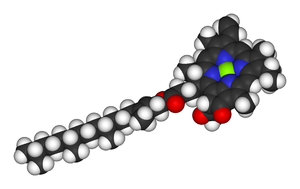
Le phytol est l'un des principaux alcools diterpènes acycliques qui est un précurseur des vitamines E et K. C'est un terpénoïde extrêmement commun, que l'on trouve dans toutes les plantes à chlorophylle estérifiés, ce qui confère une liposolubilité. On le trouve dans les sédiments de pétrole. Les molécules de chlorophylle sont donc composées de dérivés de méthanol et de phytol, appelés esters de méthanol et esters de phytol.